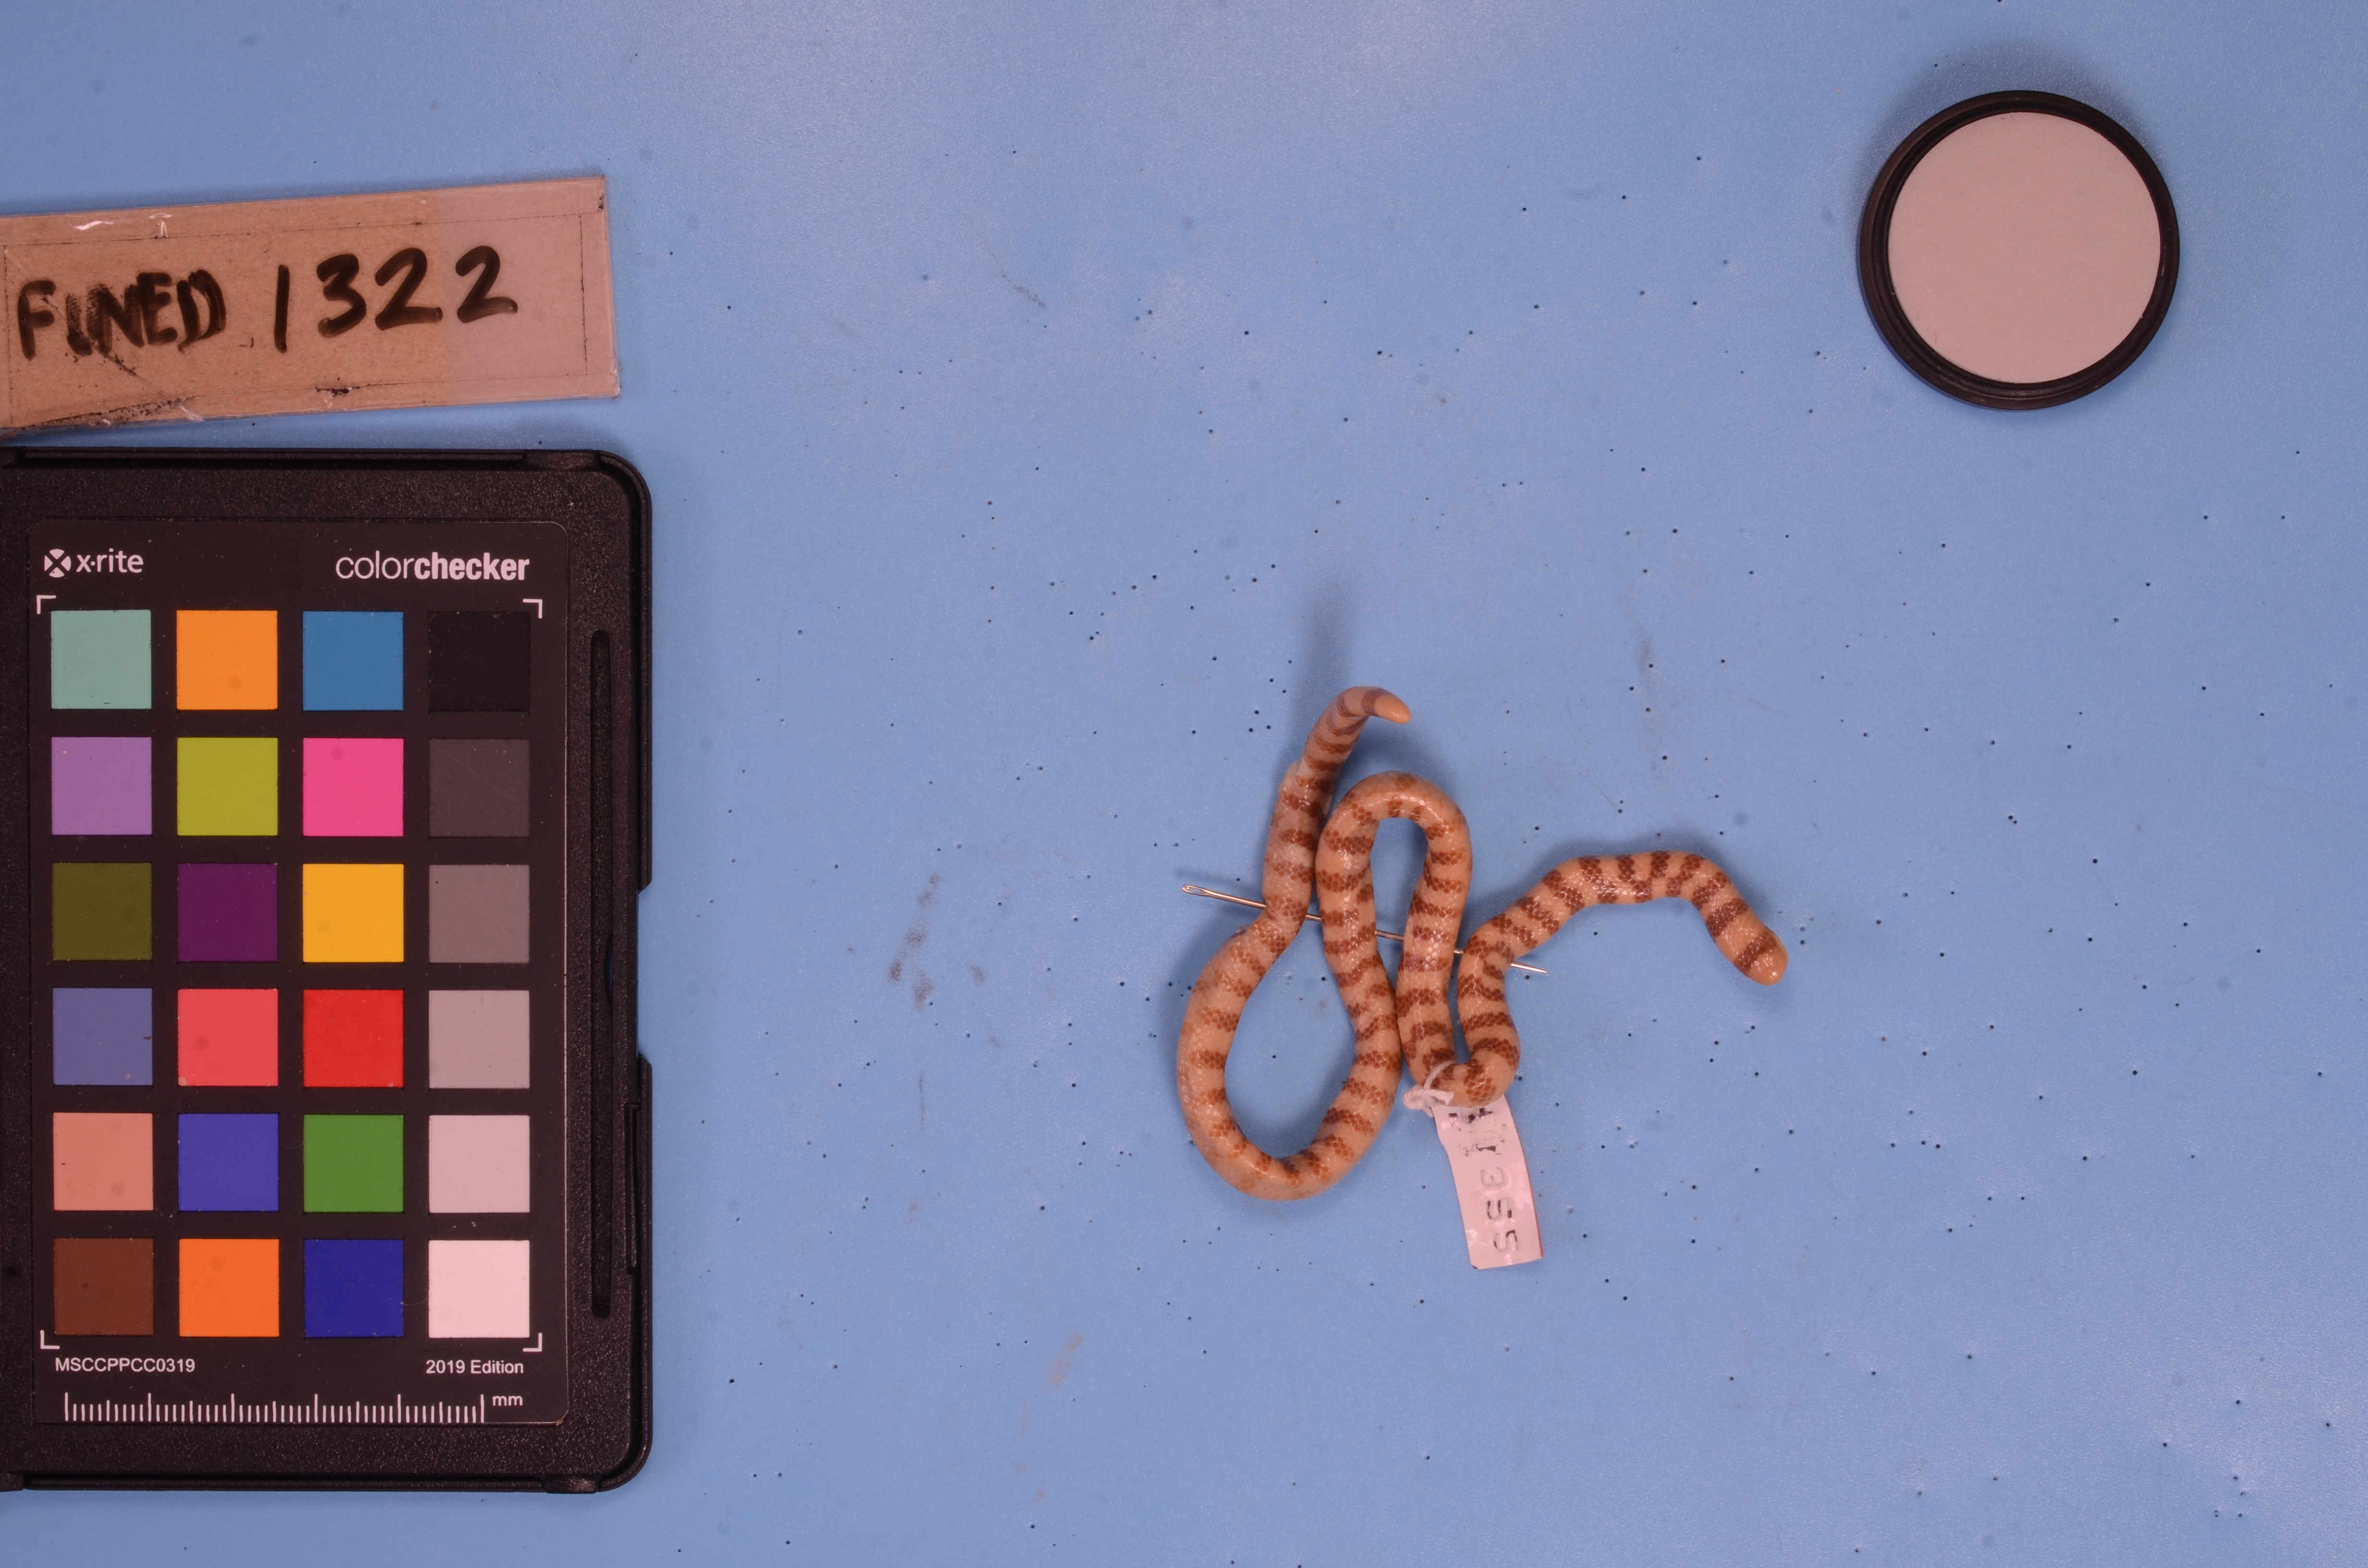
Species: Anilius scytale
View: dorsal
Mimicry status: bad mimic